Red-throated loon

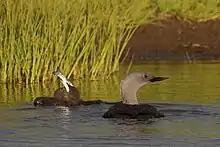
Two small fuzzy blackish chicks—one swallowing a silver fish—float on water beside a larger bird with a black back and grey neck.

Like all members of its family, the red-throated loon is primarily a fish-eater, though it sometimes feeds on molluscs, crustaceans, frogs, aquatic invertebrates, insects, fish spawn or even plant material. It seizes rather than spears its prey, which is generally captured underwater. Though it normally dives and swims using only its feet for propulsion, it may use its wings as well if it needs to turn or accelerate quickly. Pursuit dives range from in depth, with an average underwater time of about a minute. Its fish diet increases the red-throated loon's vulnerability to persistent organic pollutants and heavy metals, both of which bioaccumulate, thus potentially causing greater problems for long-lived species (such as the loon) at or near the top of the food chain. Its main diet has also led to several of the loon's British folk names, including "sprat borer" and "spratoon".